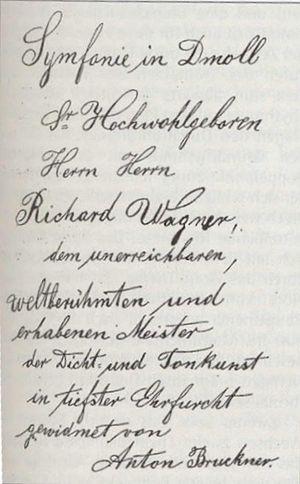
La Symphonie nᵒ 3 en ré mineur d’Anton Bruckner, dite Wagner-Sinfonie, est une symphonie composée à partir du 23 février 1873 et dédiée au Maître Richard Wagner avec le plus grand respect. Tout comme la suivante, elle sera revue à plusieurs reprises, notamment en 1876-1877 et en 1888-1889.